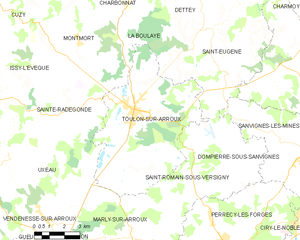
Carte des communes françaises